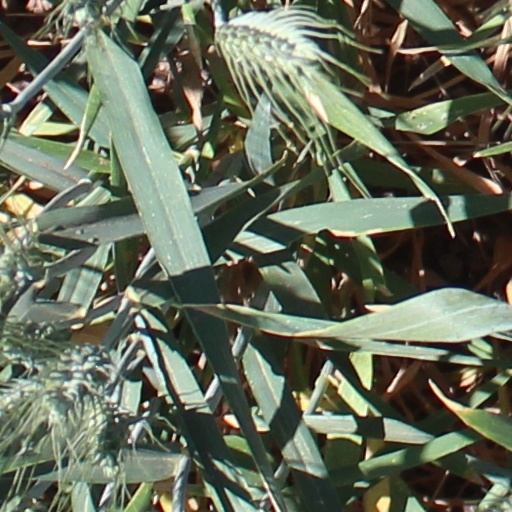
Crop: wheat